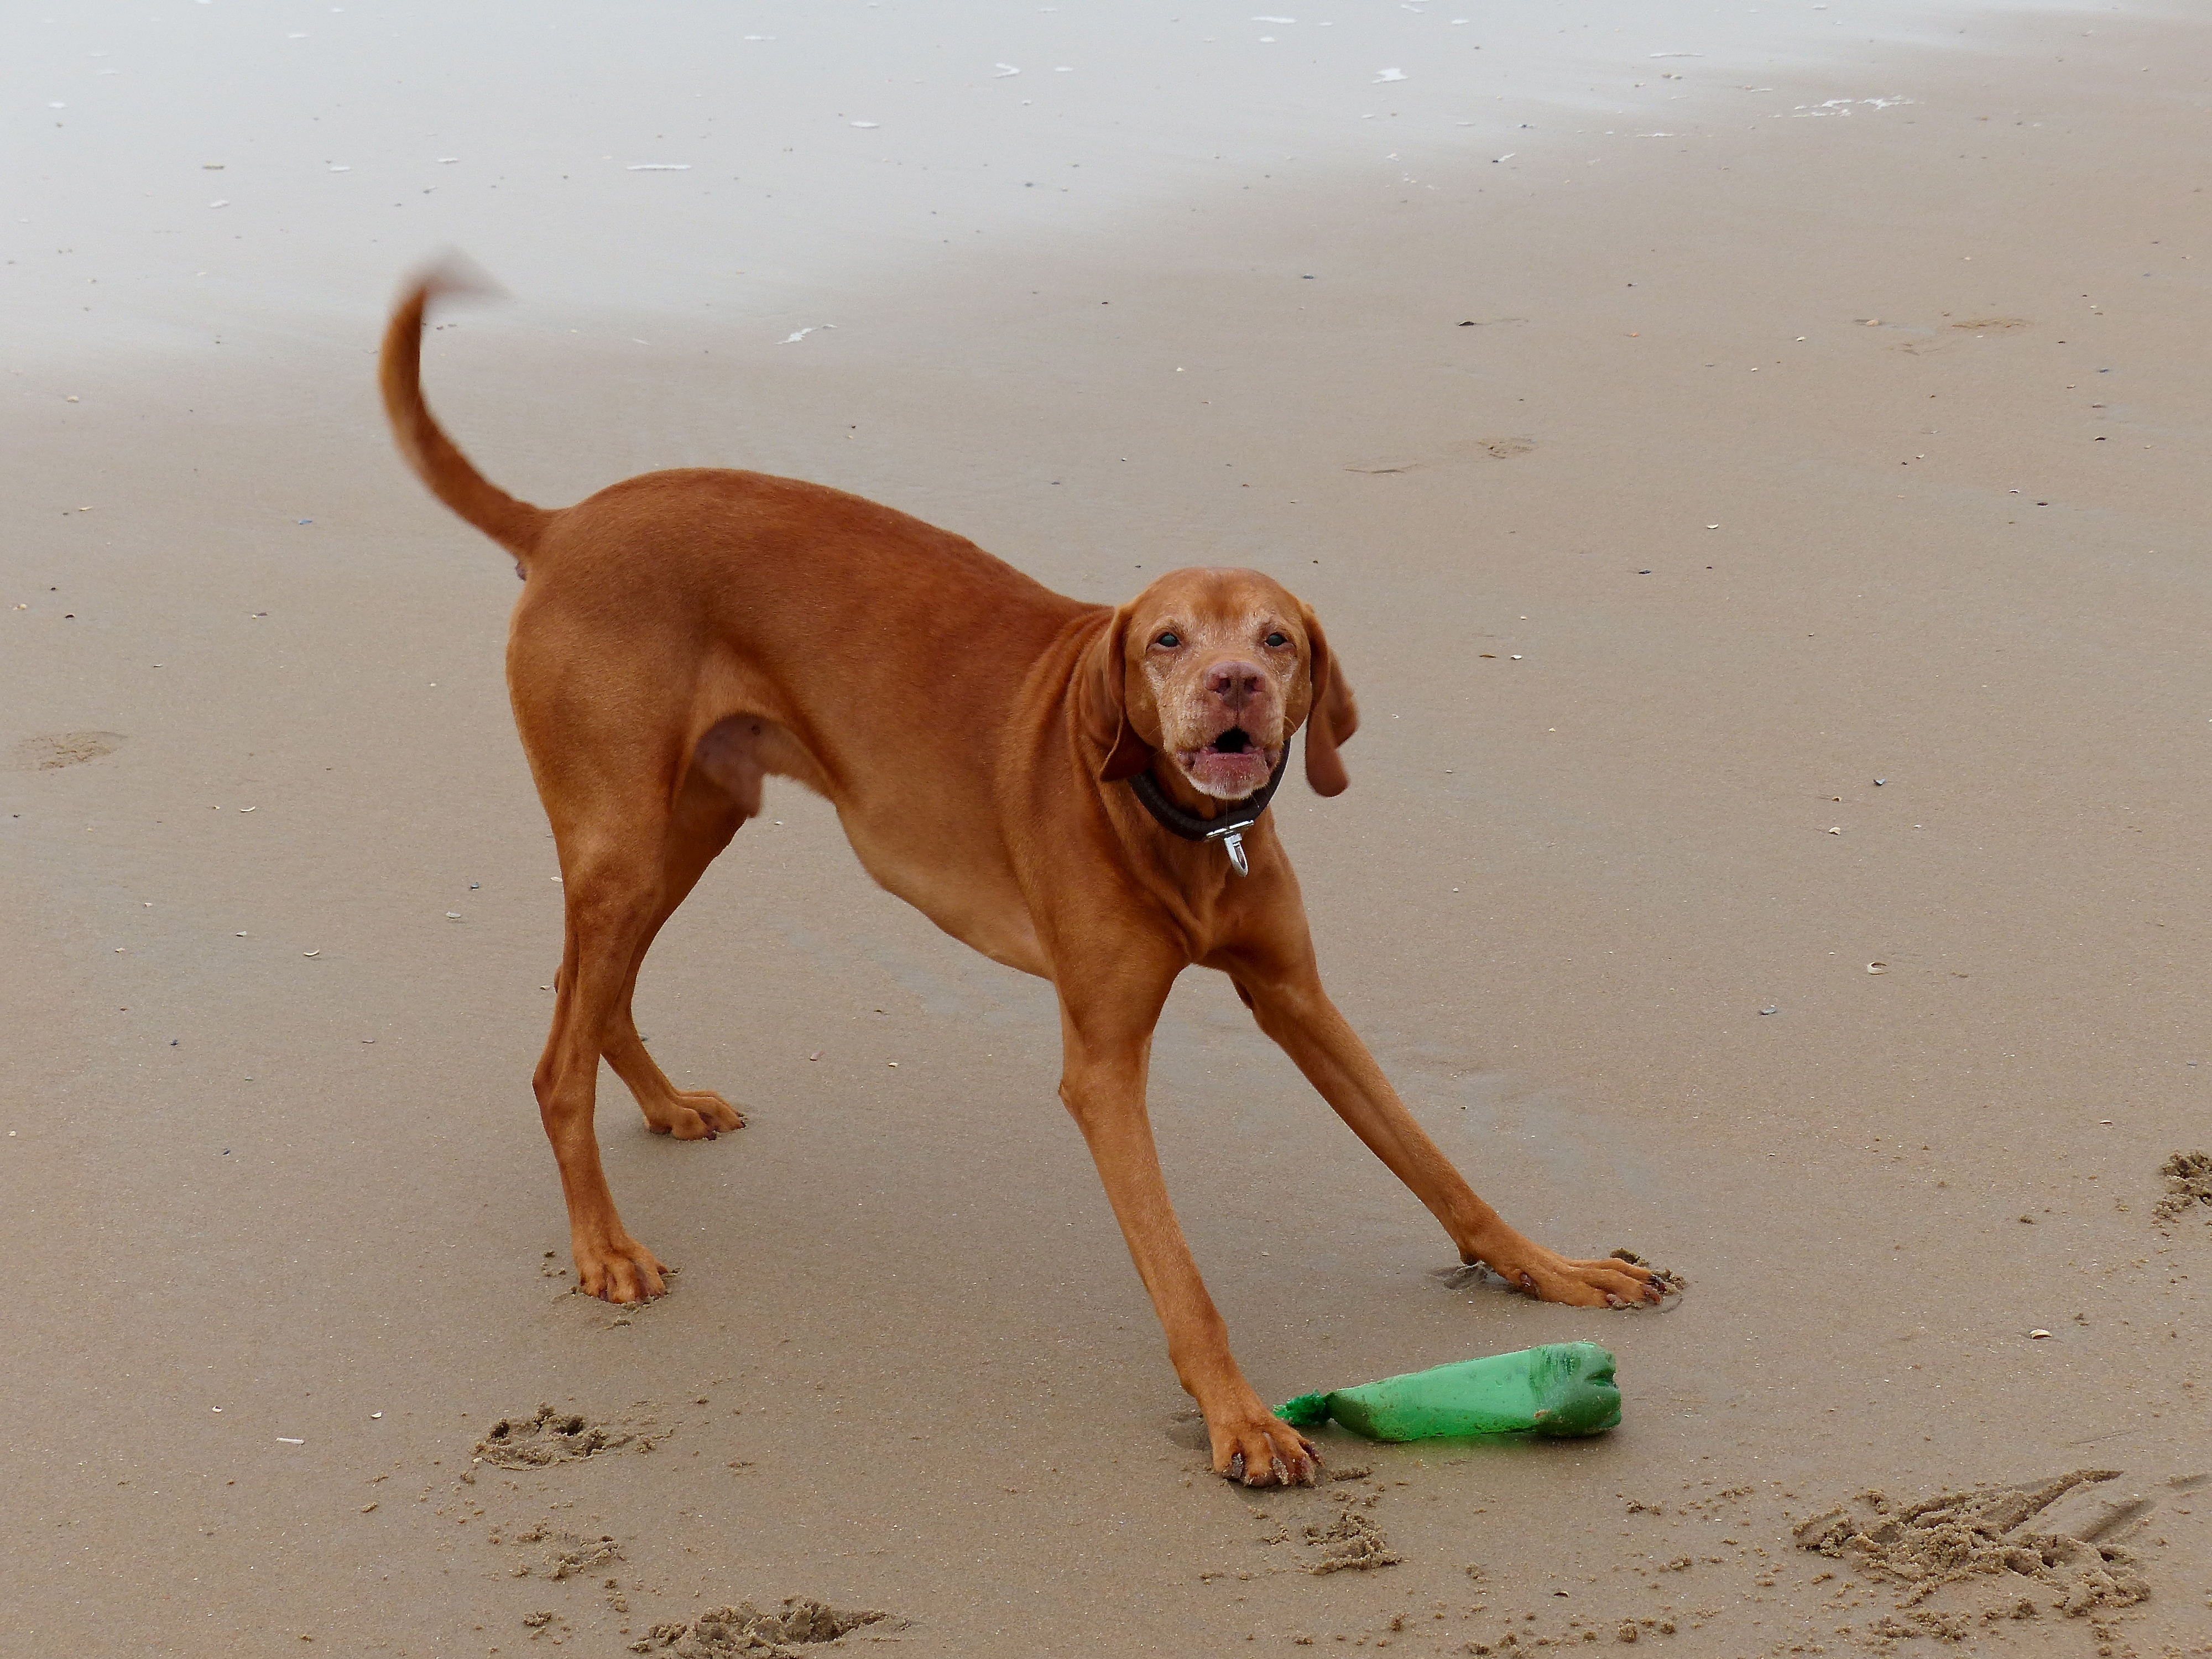
beach, dog, mammal, hound, holland, sports, vertebrate, wassenaar, vizsla, rhodesian ridgeback, dog like mammal, animal sports, dog sports